Jumping

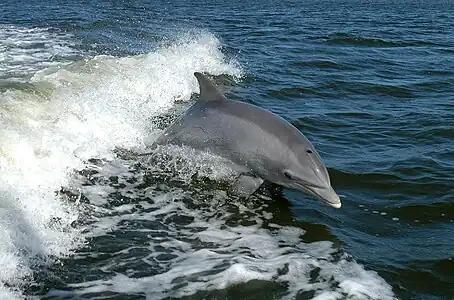
Jumping bottlenose dolphin

All jumping involves the application of force against a substrate, which in turn generates a reactive force that propels the jumper away from the substrate. Any solid or liquid capable of producing an opposing force can serve as a substrate, including ground or water. Examples of the latter include dolphins performing traveling jumps, and Indian skitter frogs executing standing jumps from water.